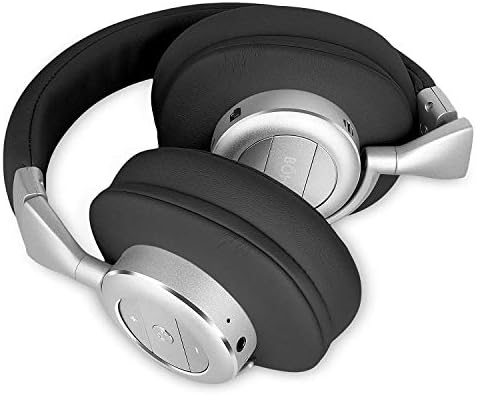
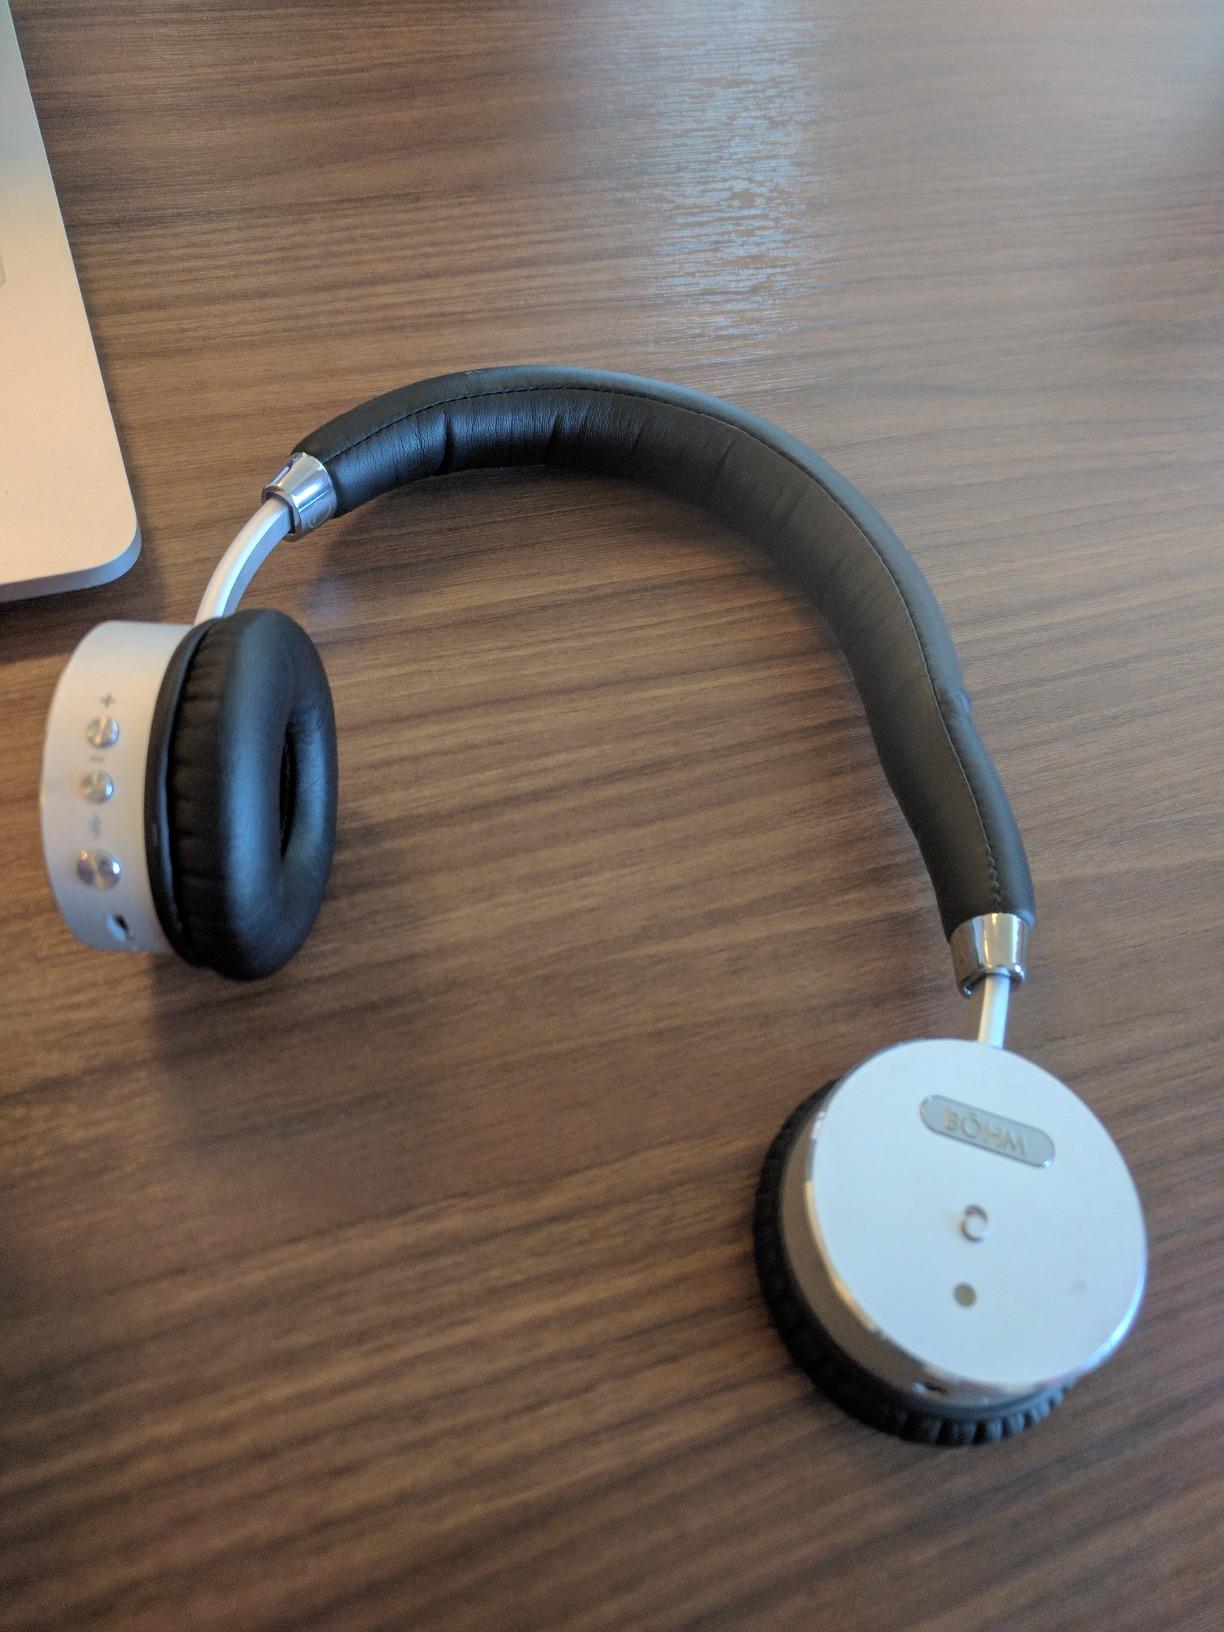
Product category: headphones
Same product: no